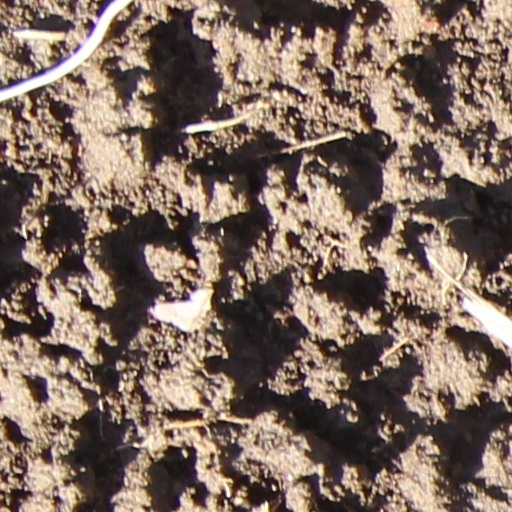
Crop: wheat